Giant Mountains

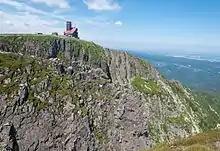
Śnieżne Kotły

Above the timber line at about is the subalpine vegetation zone, which is marked by knee timber, mat-grass meadows and subarctic high moors. This habitat of special importance in the Krkonoše is a relic of Arctic tundra, which was typical in Central Europe during the ice age. At the same time, however, there was a connection to the alpine grasslands of the Alps, and plant species coexist here which are otherwise separated by several thousand kilometers, such as cloudberries. Some species evolved under the specific conditions of the Krkonoše unlike in the Alps or in the tundra, especially in Śnieżne Kotły. They are endemic, which means they only appear here.